Moyland Castle

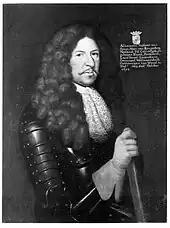
Alexander von Spaen was lord of the manor from 1662

In the period from July 1995 to May 1997 the park was restored under the leadership of Gustav and Rose Woerner of Castle Park, together with the old stand of trees and oak trees and avenues of trees, so that today the appearance reflects the late 19th and early 20th Century. The original architect is not known, but the designs were created in the 1830s/1840s for the family Steengracht. Today, the park features sculptures by contemporary artists from around the world, including James Lee Byars, U We Claus, Hans Karl Burgeff, Eduardo Chillida, Huub Kortekaas, Kubach-Wilmsen, Josef Jaekel, Heinz Mack, Gerhard Marcks, Holger Runge and Antoni Tàpies.